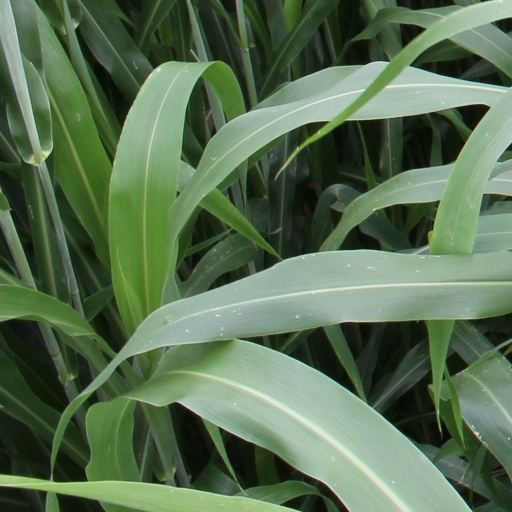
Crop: sorghum